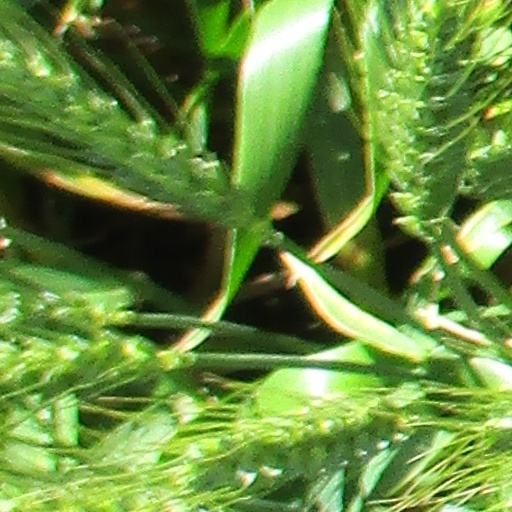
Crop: wheat